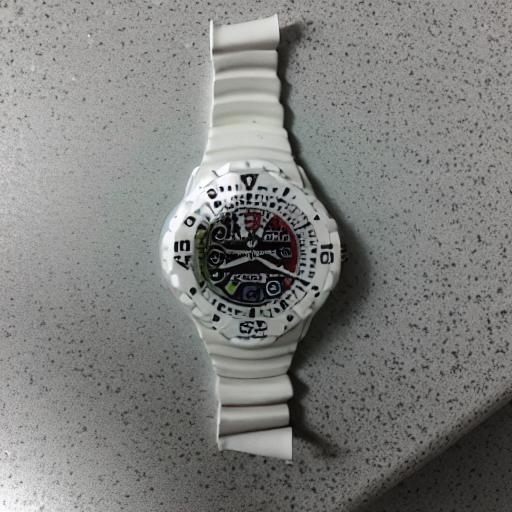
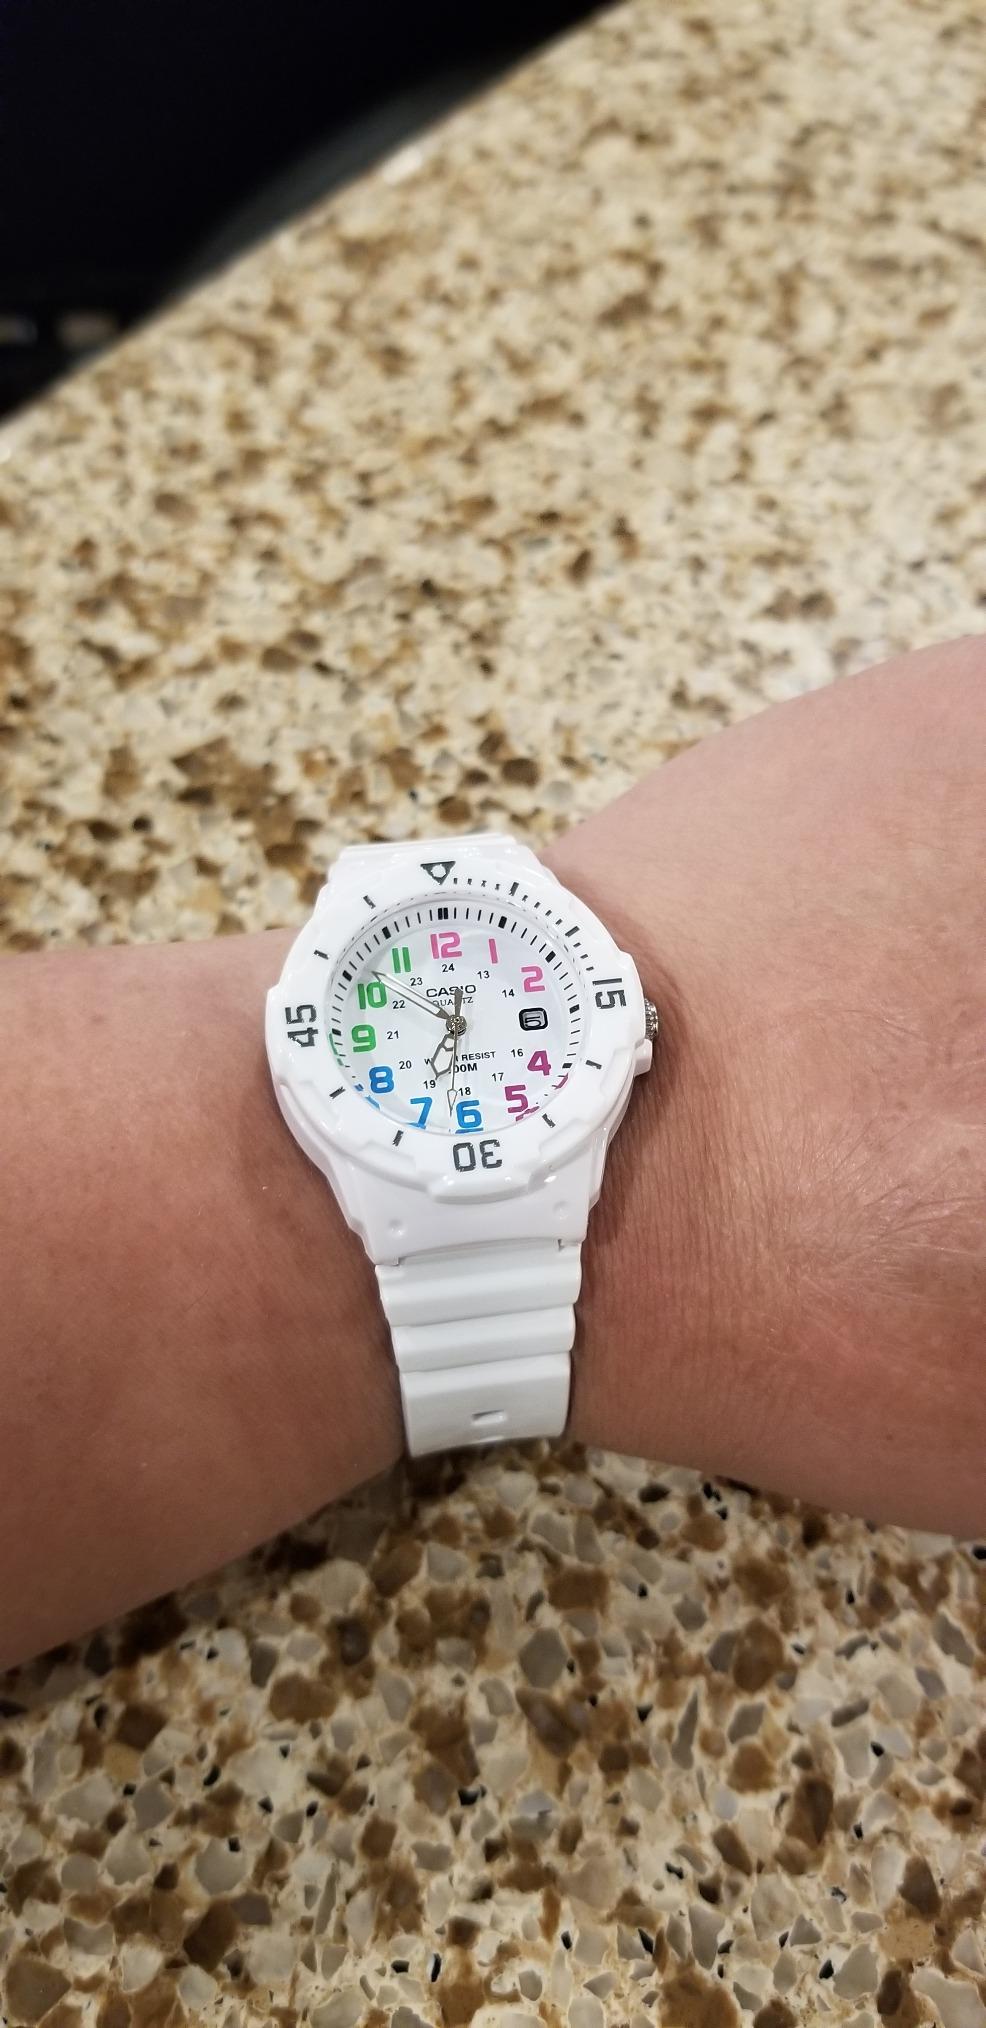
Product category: accessories_watch
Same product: no